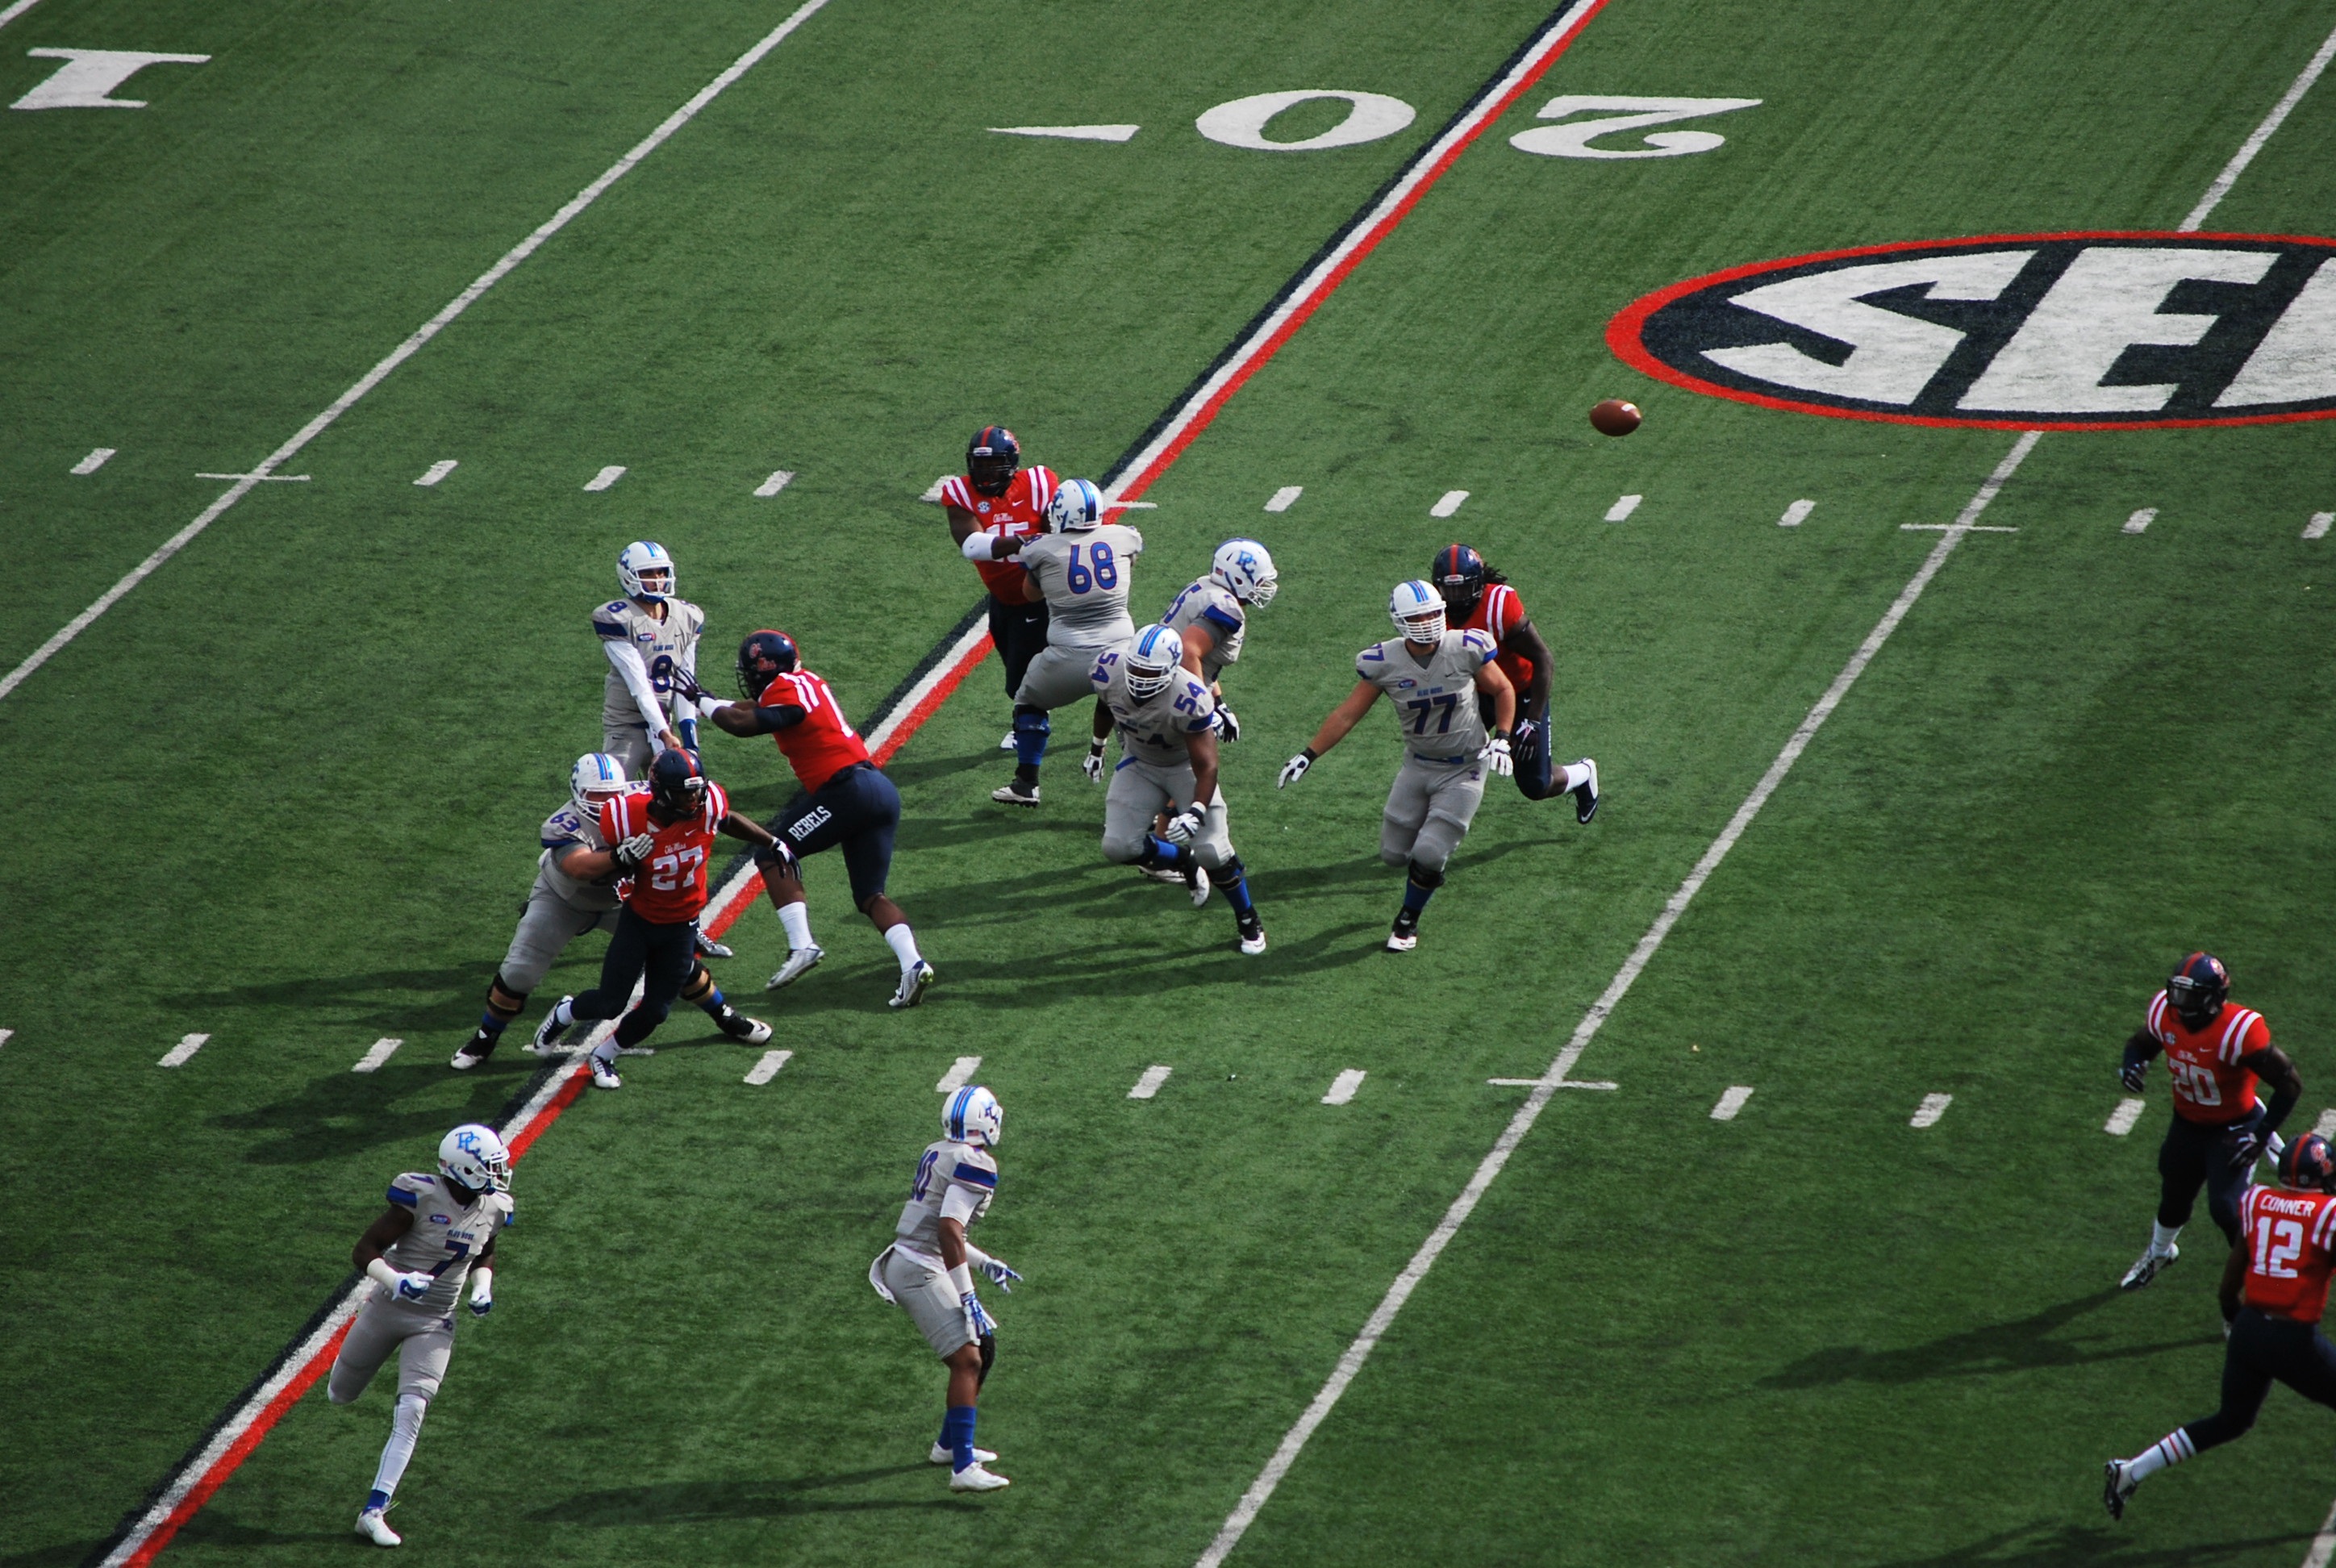
man, grass, structure, people, sport, field, game, play, male, action, soccer, professional, football, stadium, goal, activity, competition, american, team, american football, sports, helmet, ball, championship, competitive, players, athlete, winner, league, success, touchdown, tackle, football player, ball game, team sport, canadian football, sport venue, arena football, gridiron football